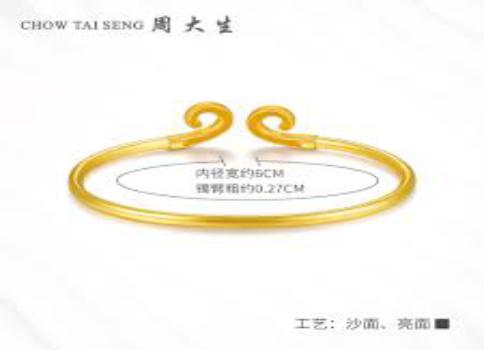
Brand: CHOW TAI SENG-1
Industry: Others